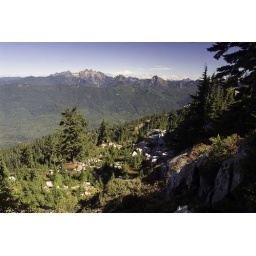
Part of the bolder field you cross along the Pilchuck trail. Cascade Crest in background.